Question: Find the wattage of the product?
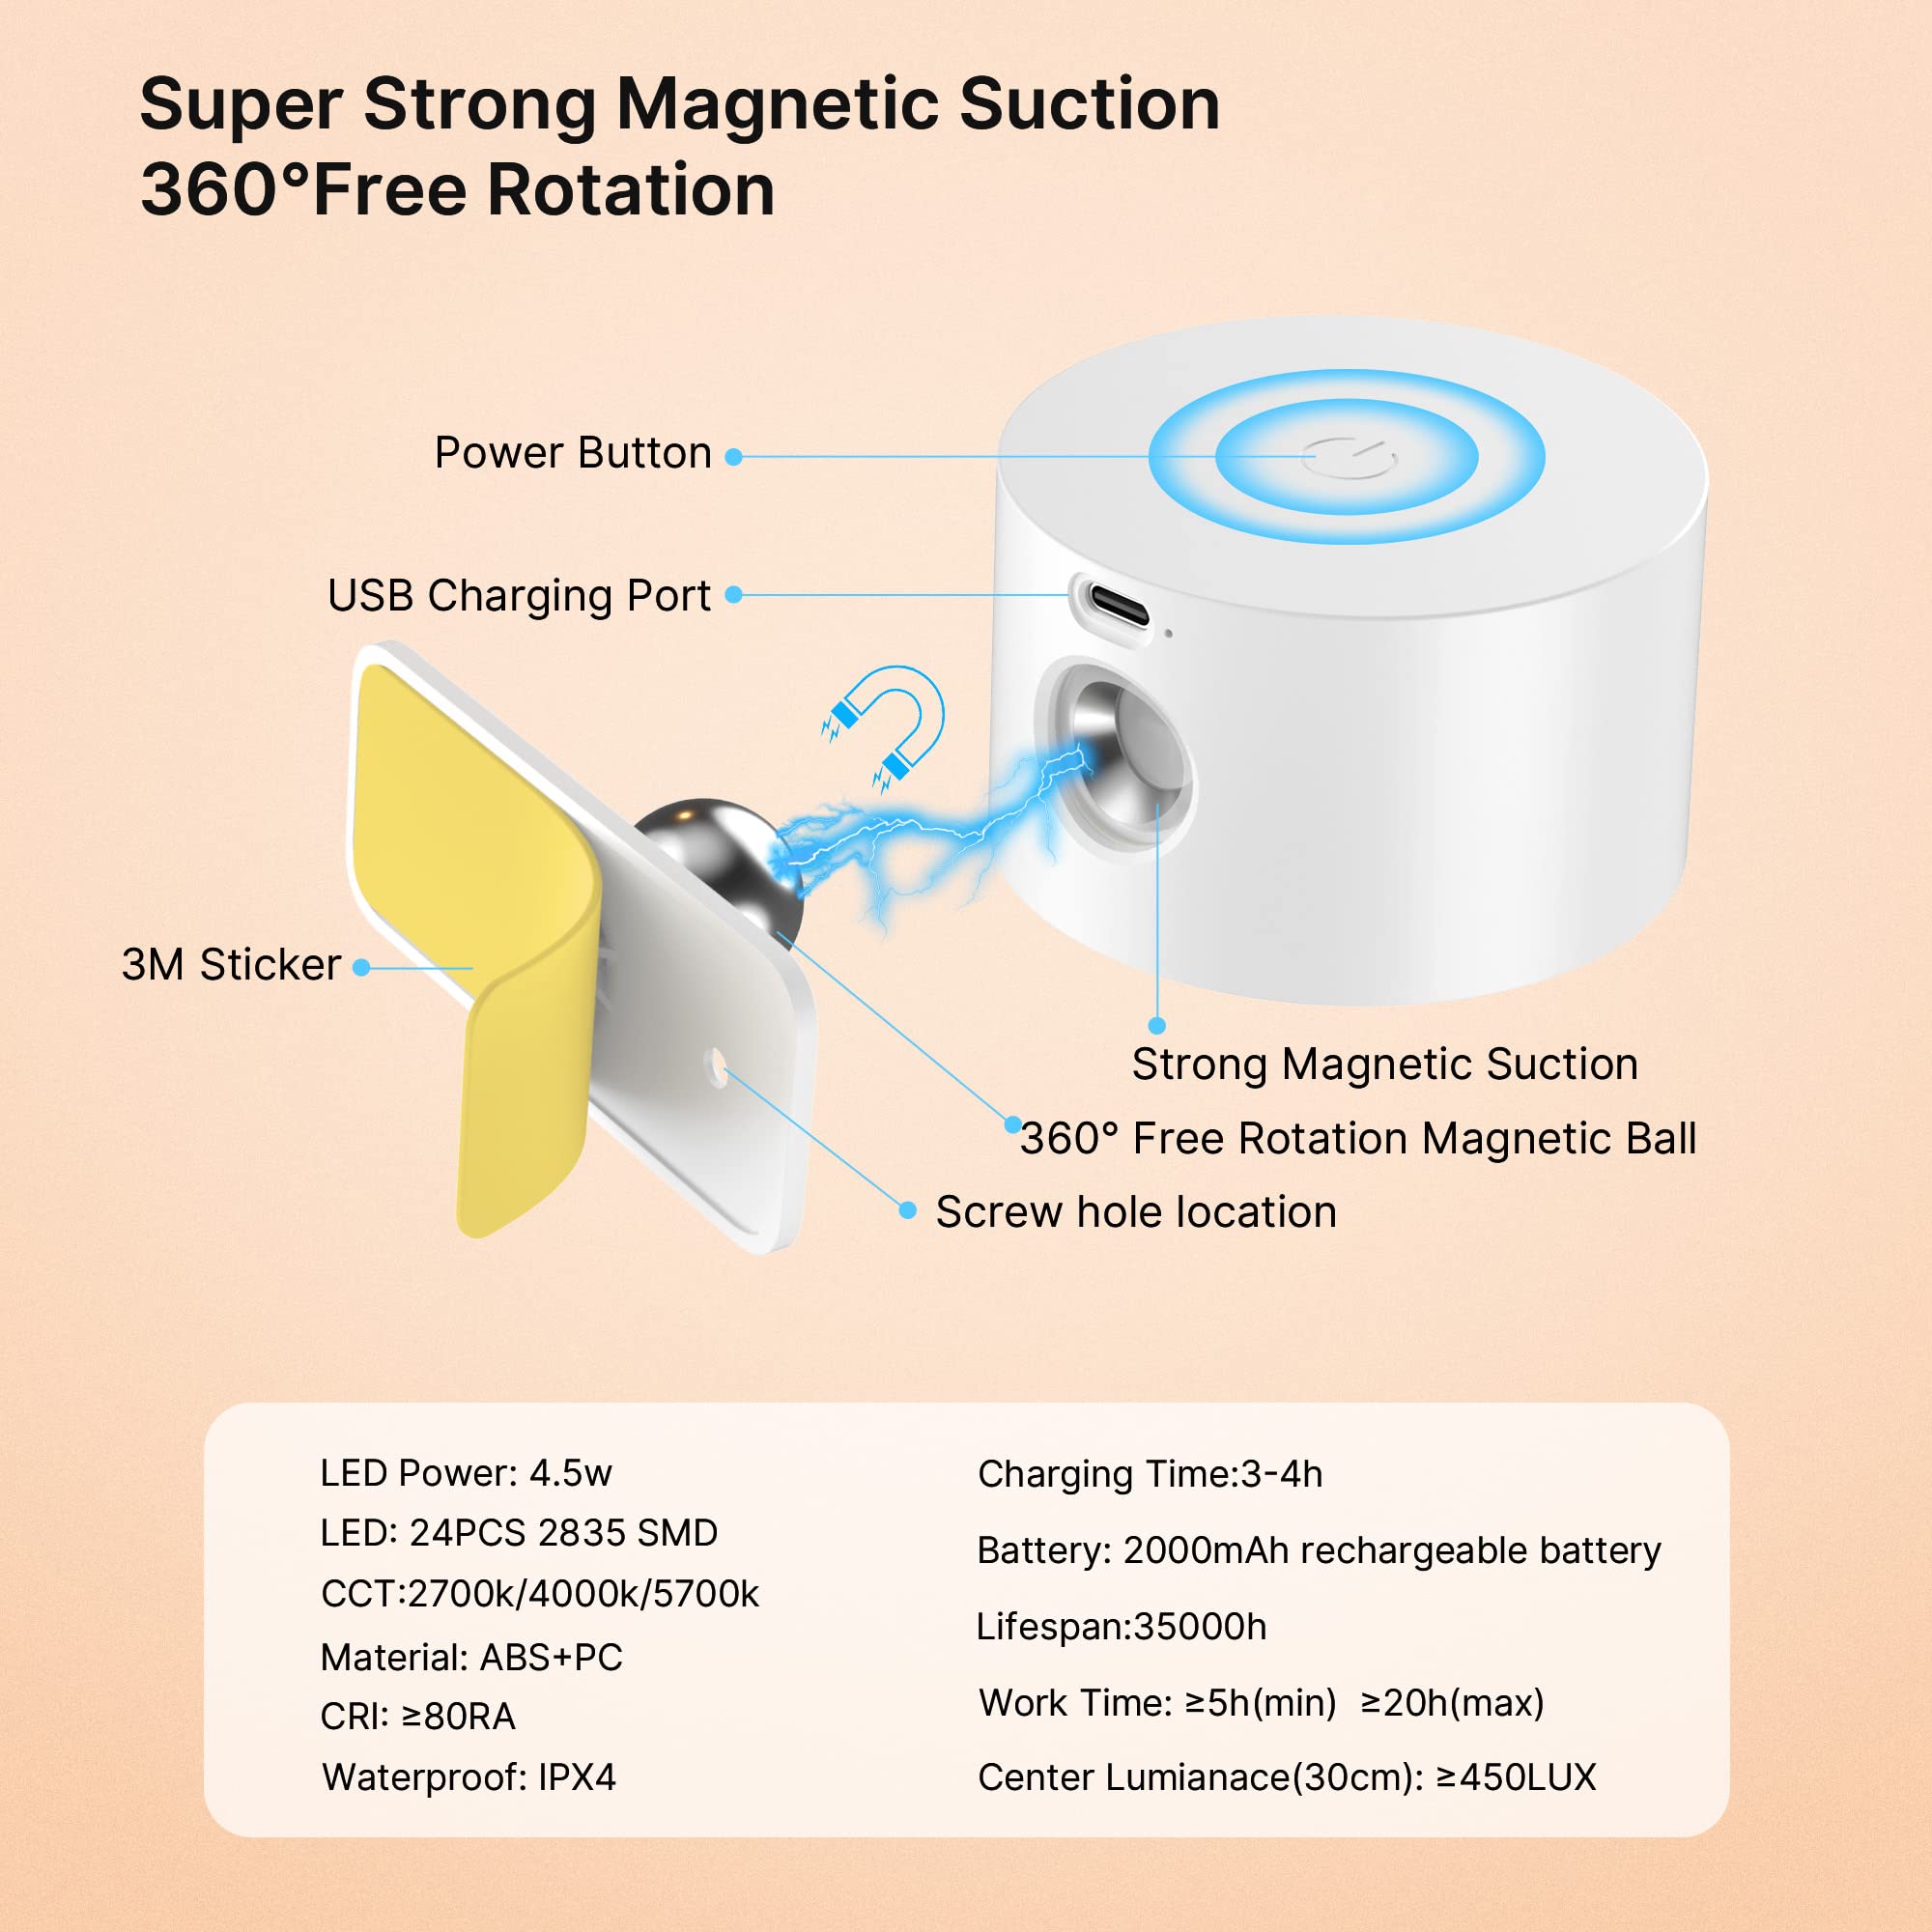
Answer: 4.5 watt